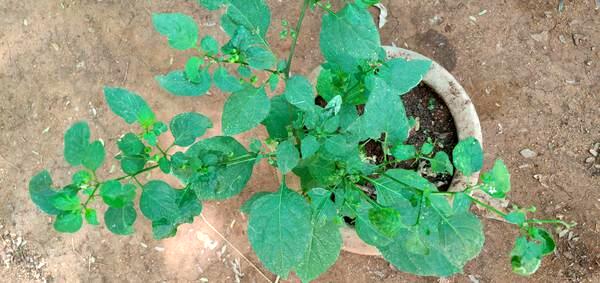
Plant: Ganike